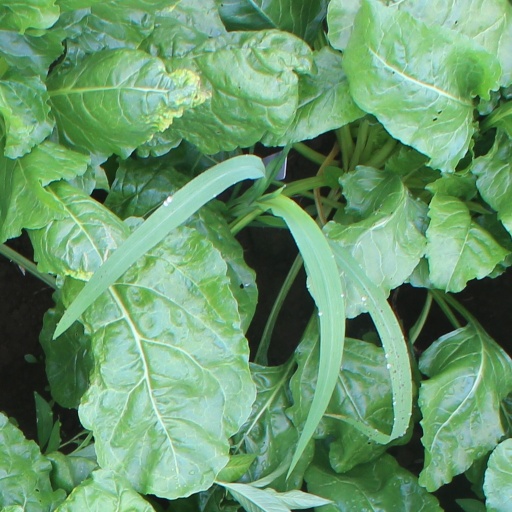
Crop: sugar beet